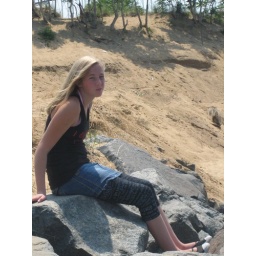
my sister on the rocks at the beach in Keansburg